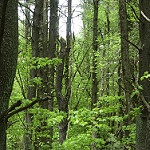
Label: forest